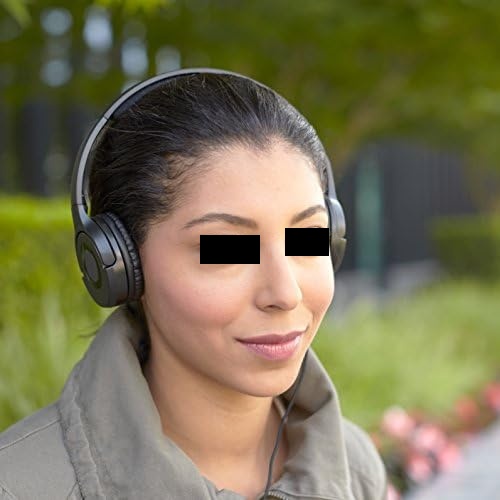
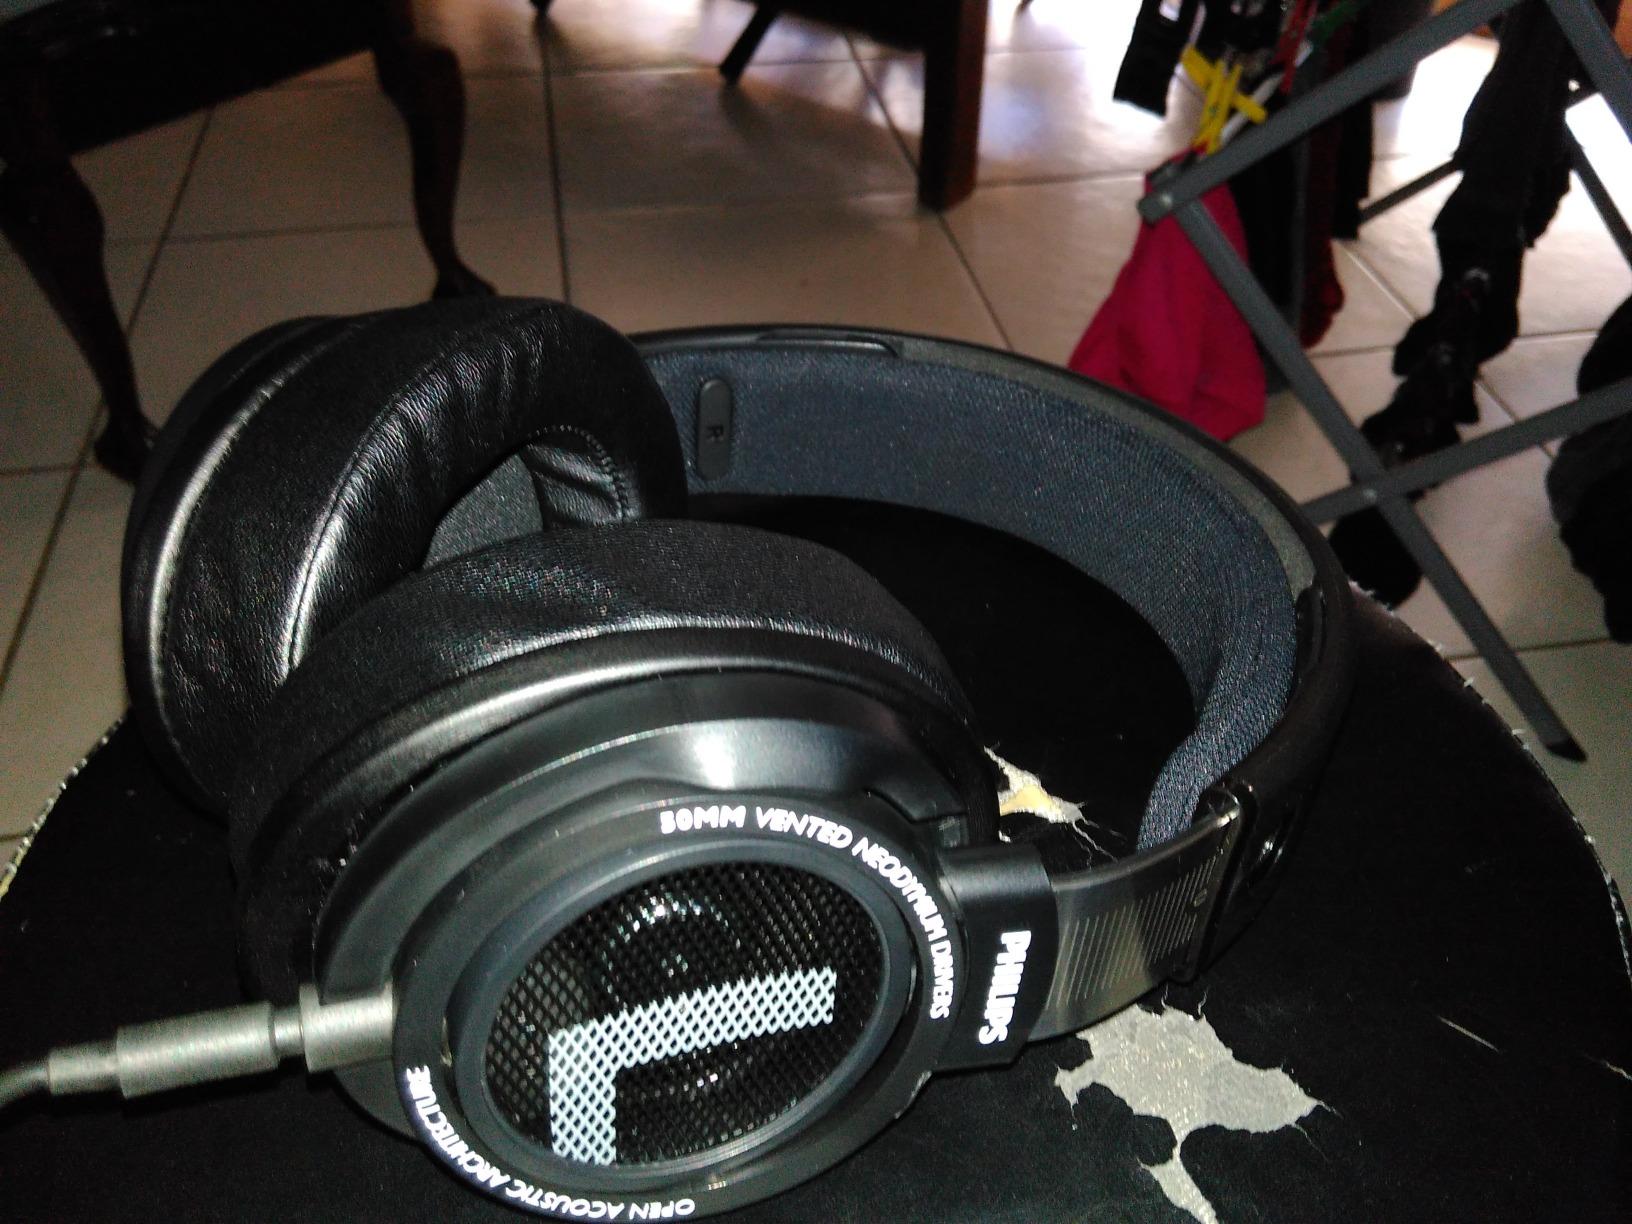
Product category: headphones
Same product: no